Body image

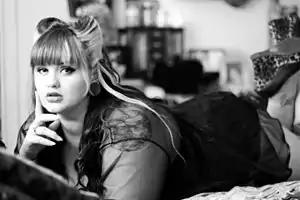
A contemporary plus-size model

Today, advancements in communication technology have resulted in a "platform of delivery in which we intercept and interpret messages about ourselves, our self-worth, and our bodies." Social media in particular has reshaped the "perfect body", and presents inconsistent and unrealistic ideals for hair, body type, and skin tone.